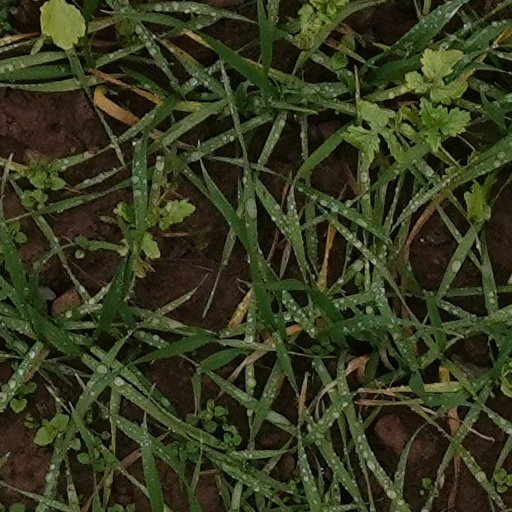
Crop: wheat